Vinny Arora

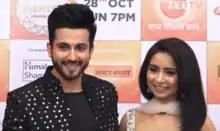
Vinny (right) with husband Dheeraj Dhoopar (left) at Zee Rishtey Awards in 2018

Vinny Arora Dhoopar ( Arora; born 28 June 1991) is an Indian television actress. She started her acting career with "Kasturi". She later appeared in "Kuchh Is Tara" and "Aathvaan Vachan". She went on to portray prominent roles in shows like "Maat Pitaah Ke Charnon Mein Swarg", "Shubh Vivah" and "Itna Karo Na Mujhe Pyaar". She was last seen playing Juhi Sethi in Colors TV's "Laado – Veerpur Ki Mardani".